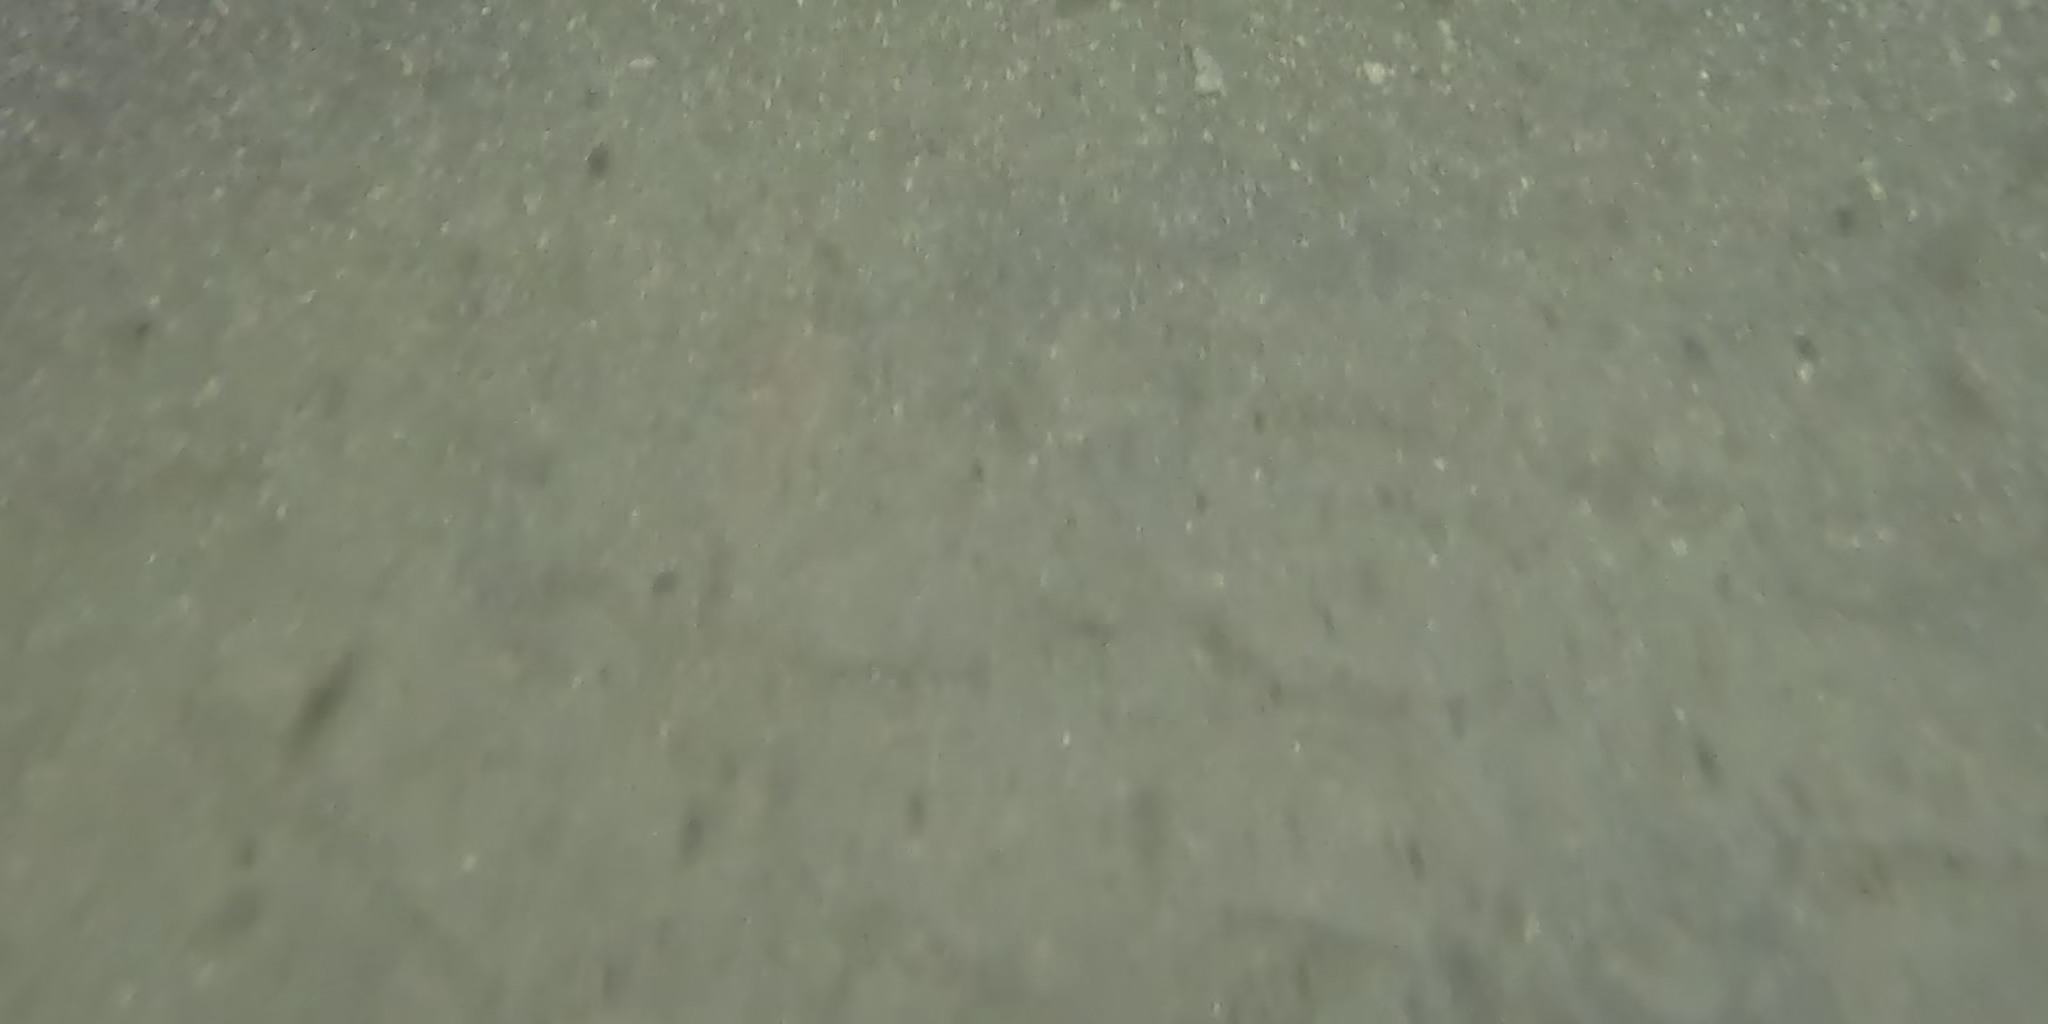
Seabed habitat: sand